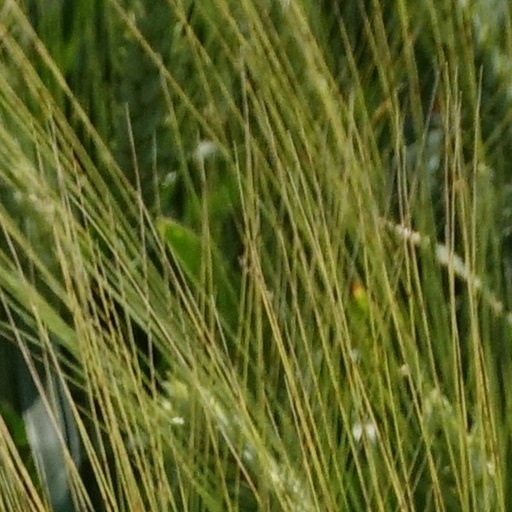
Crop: wheat